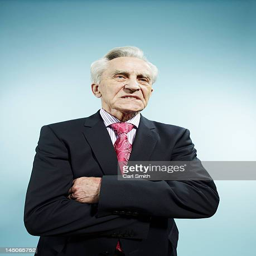
an elegant senior man with his arms crossed looking displeased